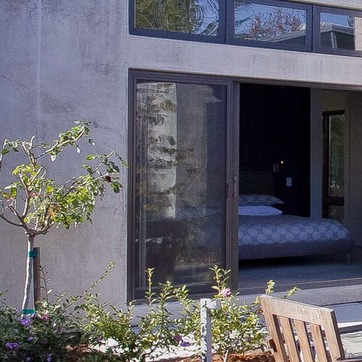
Material: glass